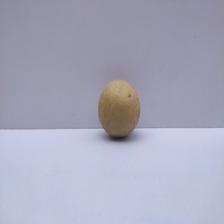
Size: Medium